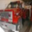
Label: truck